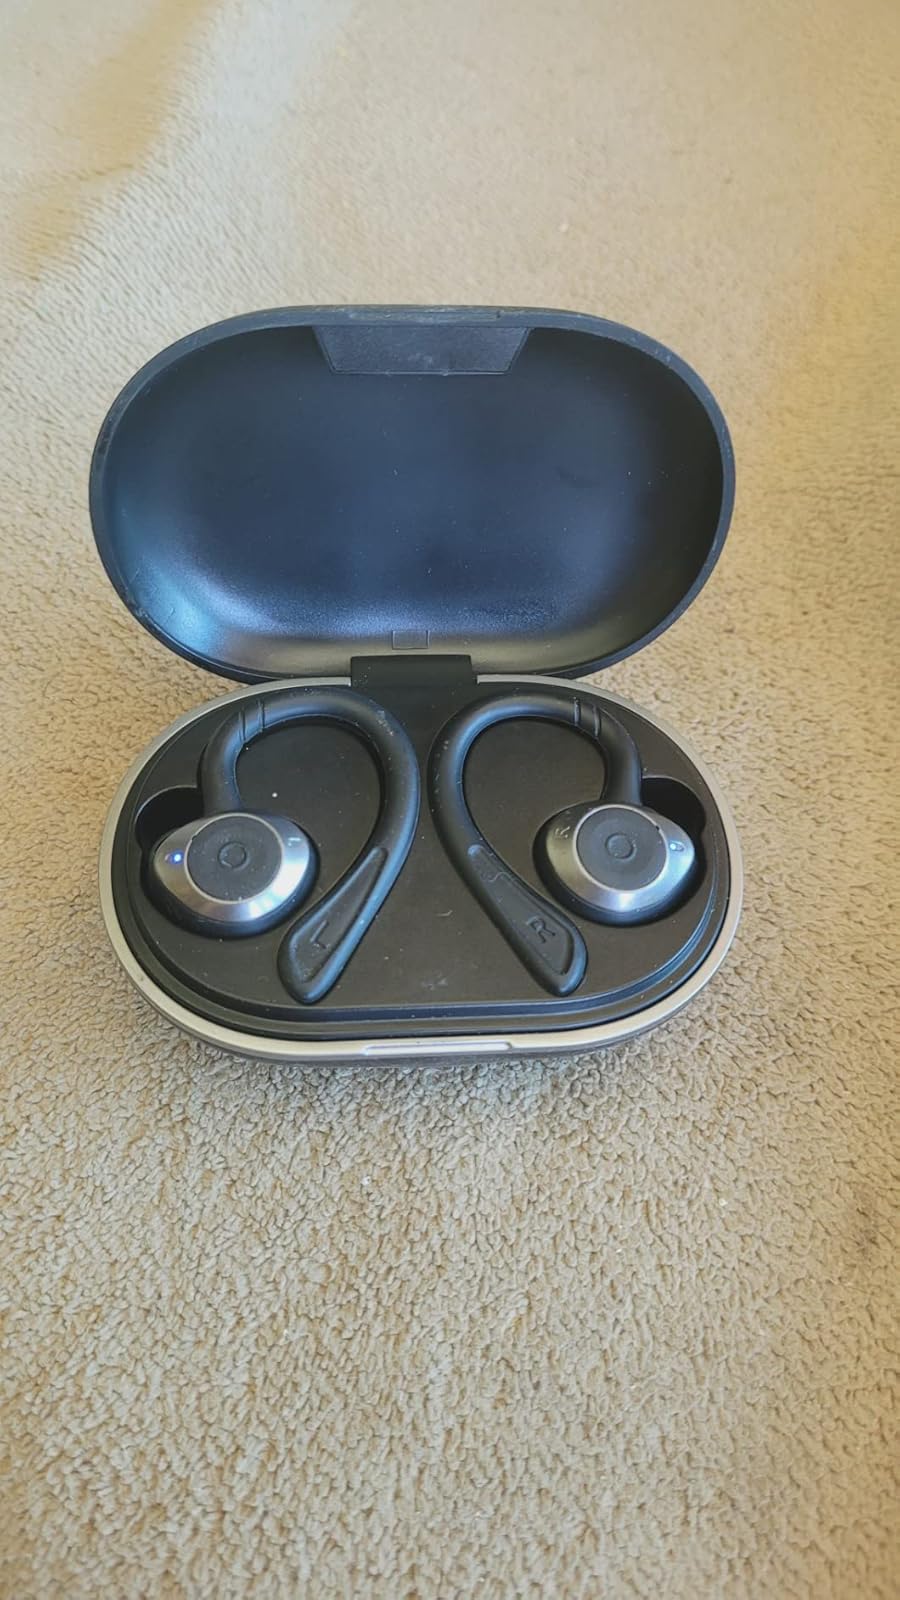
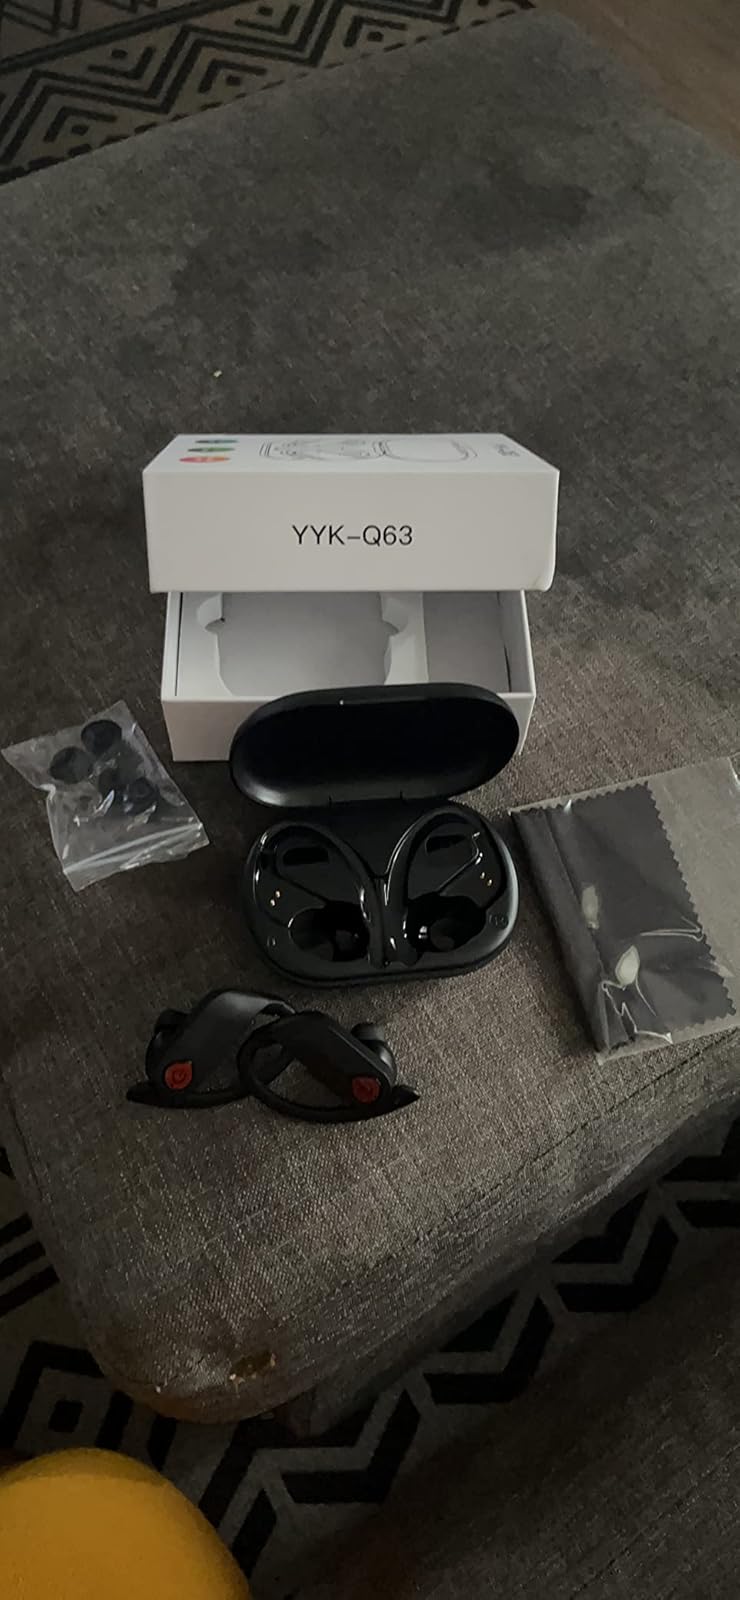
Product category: earbuds
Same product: no